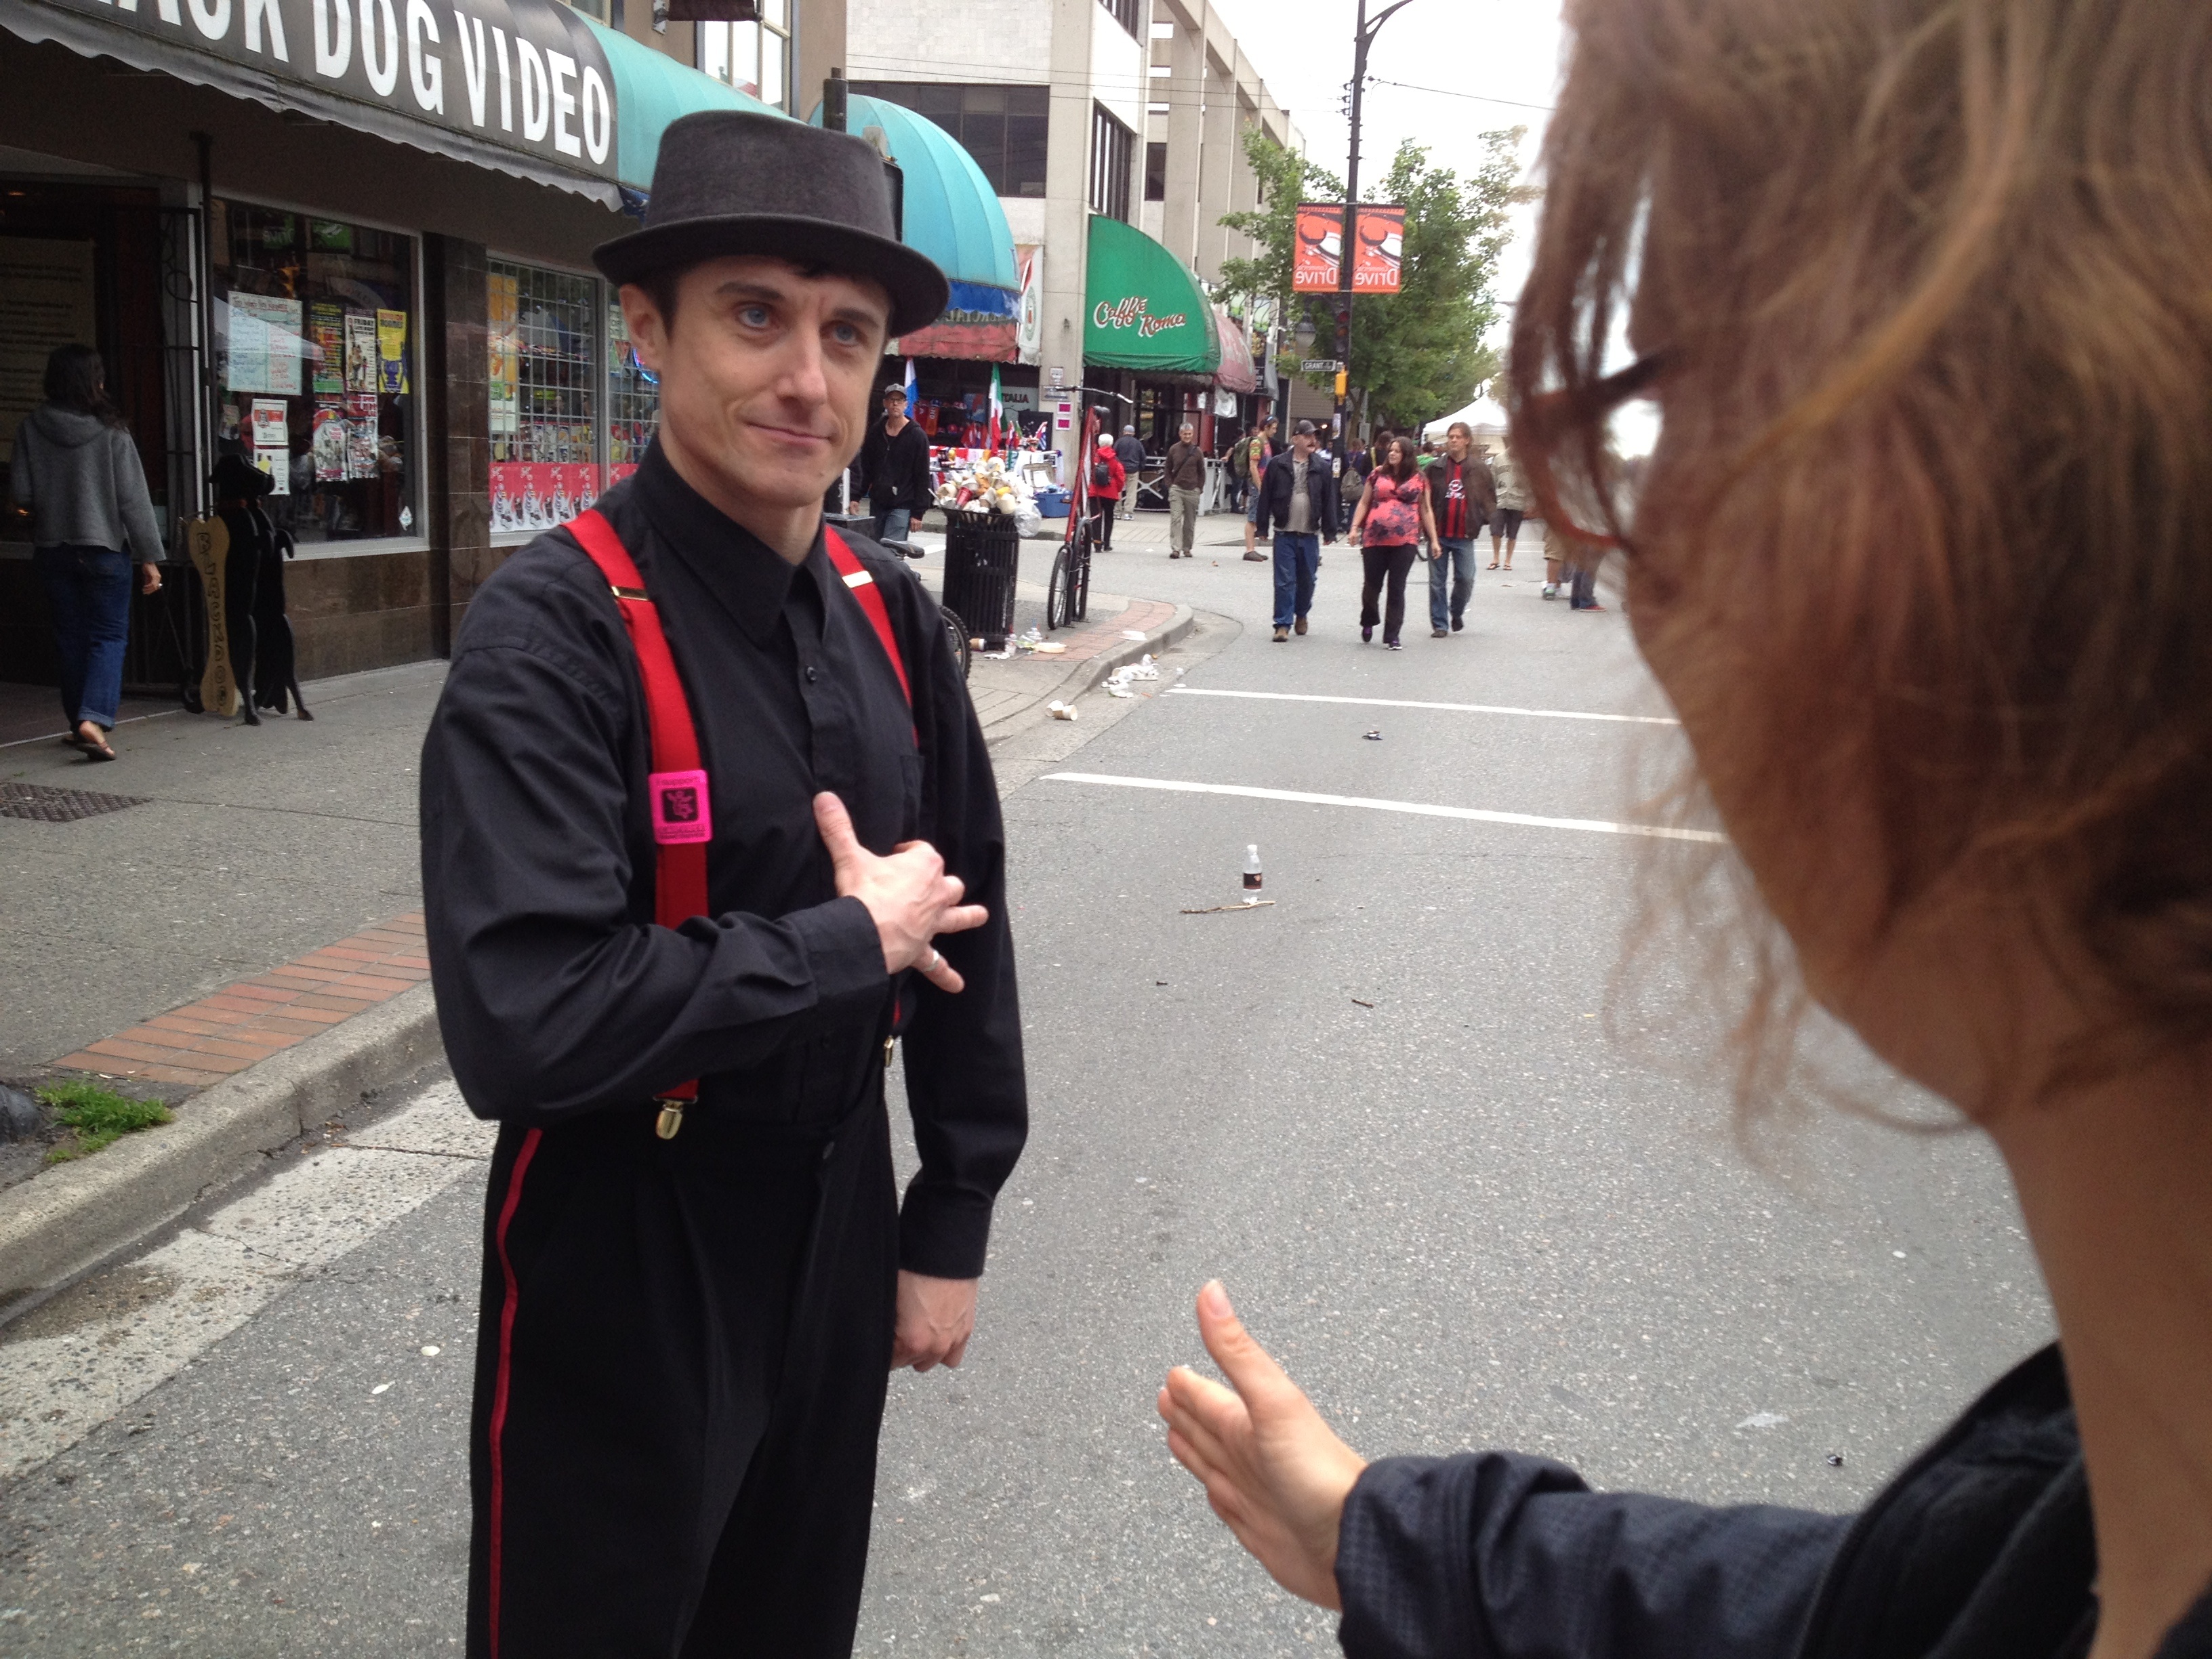
pedestrian, person, demonstration